Debra Burlingame

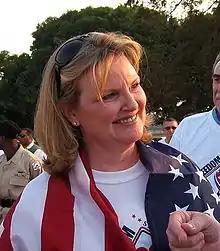
Burlingame in 2006

Debra Burlingame (born 1954) is an American lawyer and political activist. She is the sister of Charles "Chic" Burlingame III, the pilot of the hijacked American Airlines Flight 77 that was flown into The Pentagon during the September 11 attacks by Al Qaeda terrorists in 2001. Burlingame has been criticized for making controversial and anti-Muslim statements.